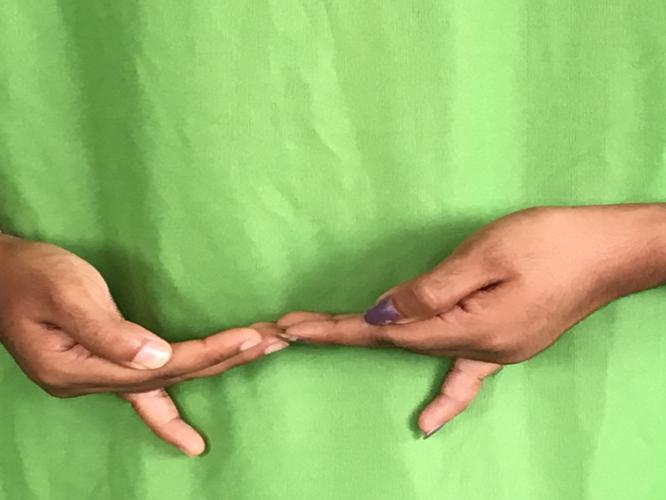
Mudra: Khatva
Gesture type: double_hand